Leeton, New South Wales

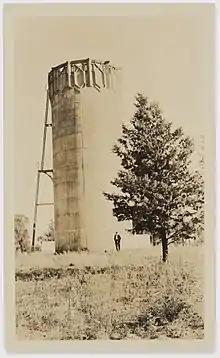
Single Burley Griffin Water Tower in 1912/1913

In 1912 a water tower was built to supply water to the town. Leeton Post Office opened on 6 September 1912.